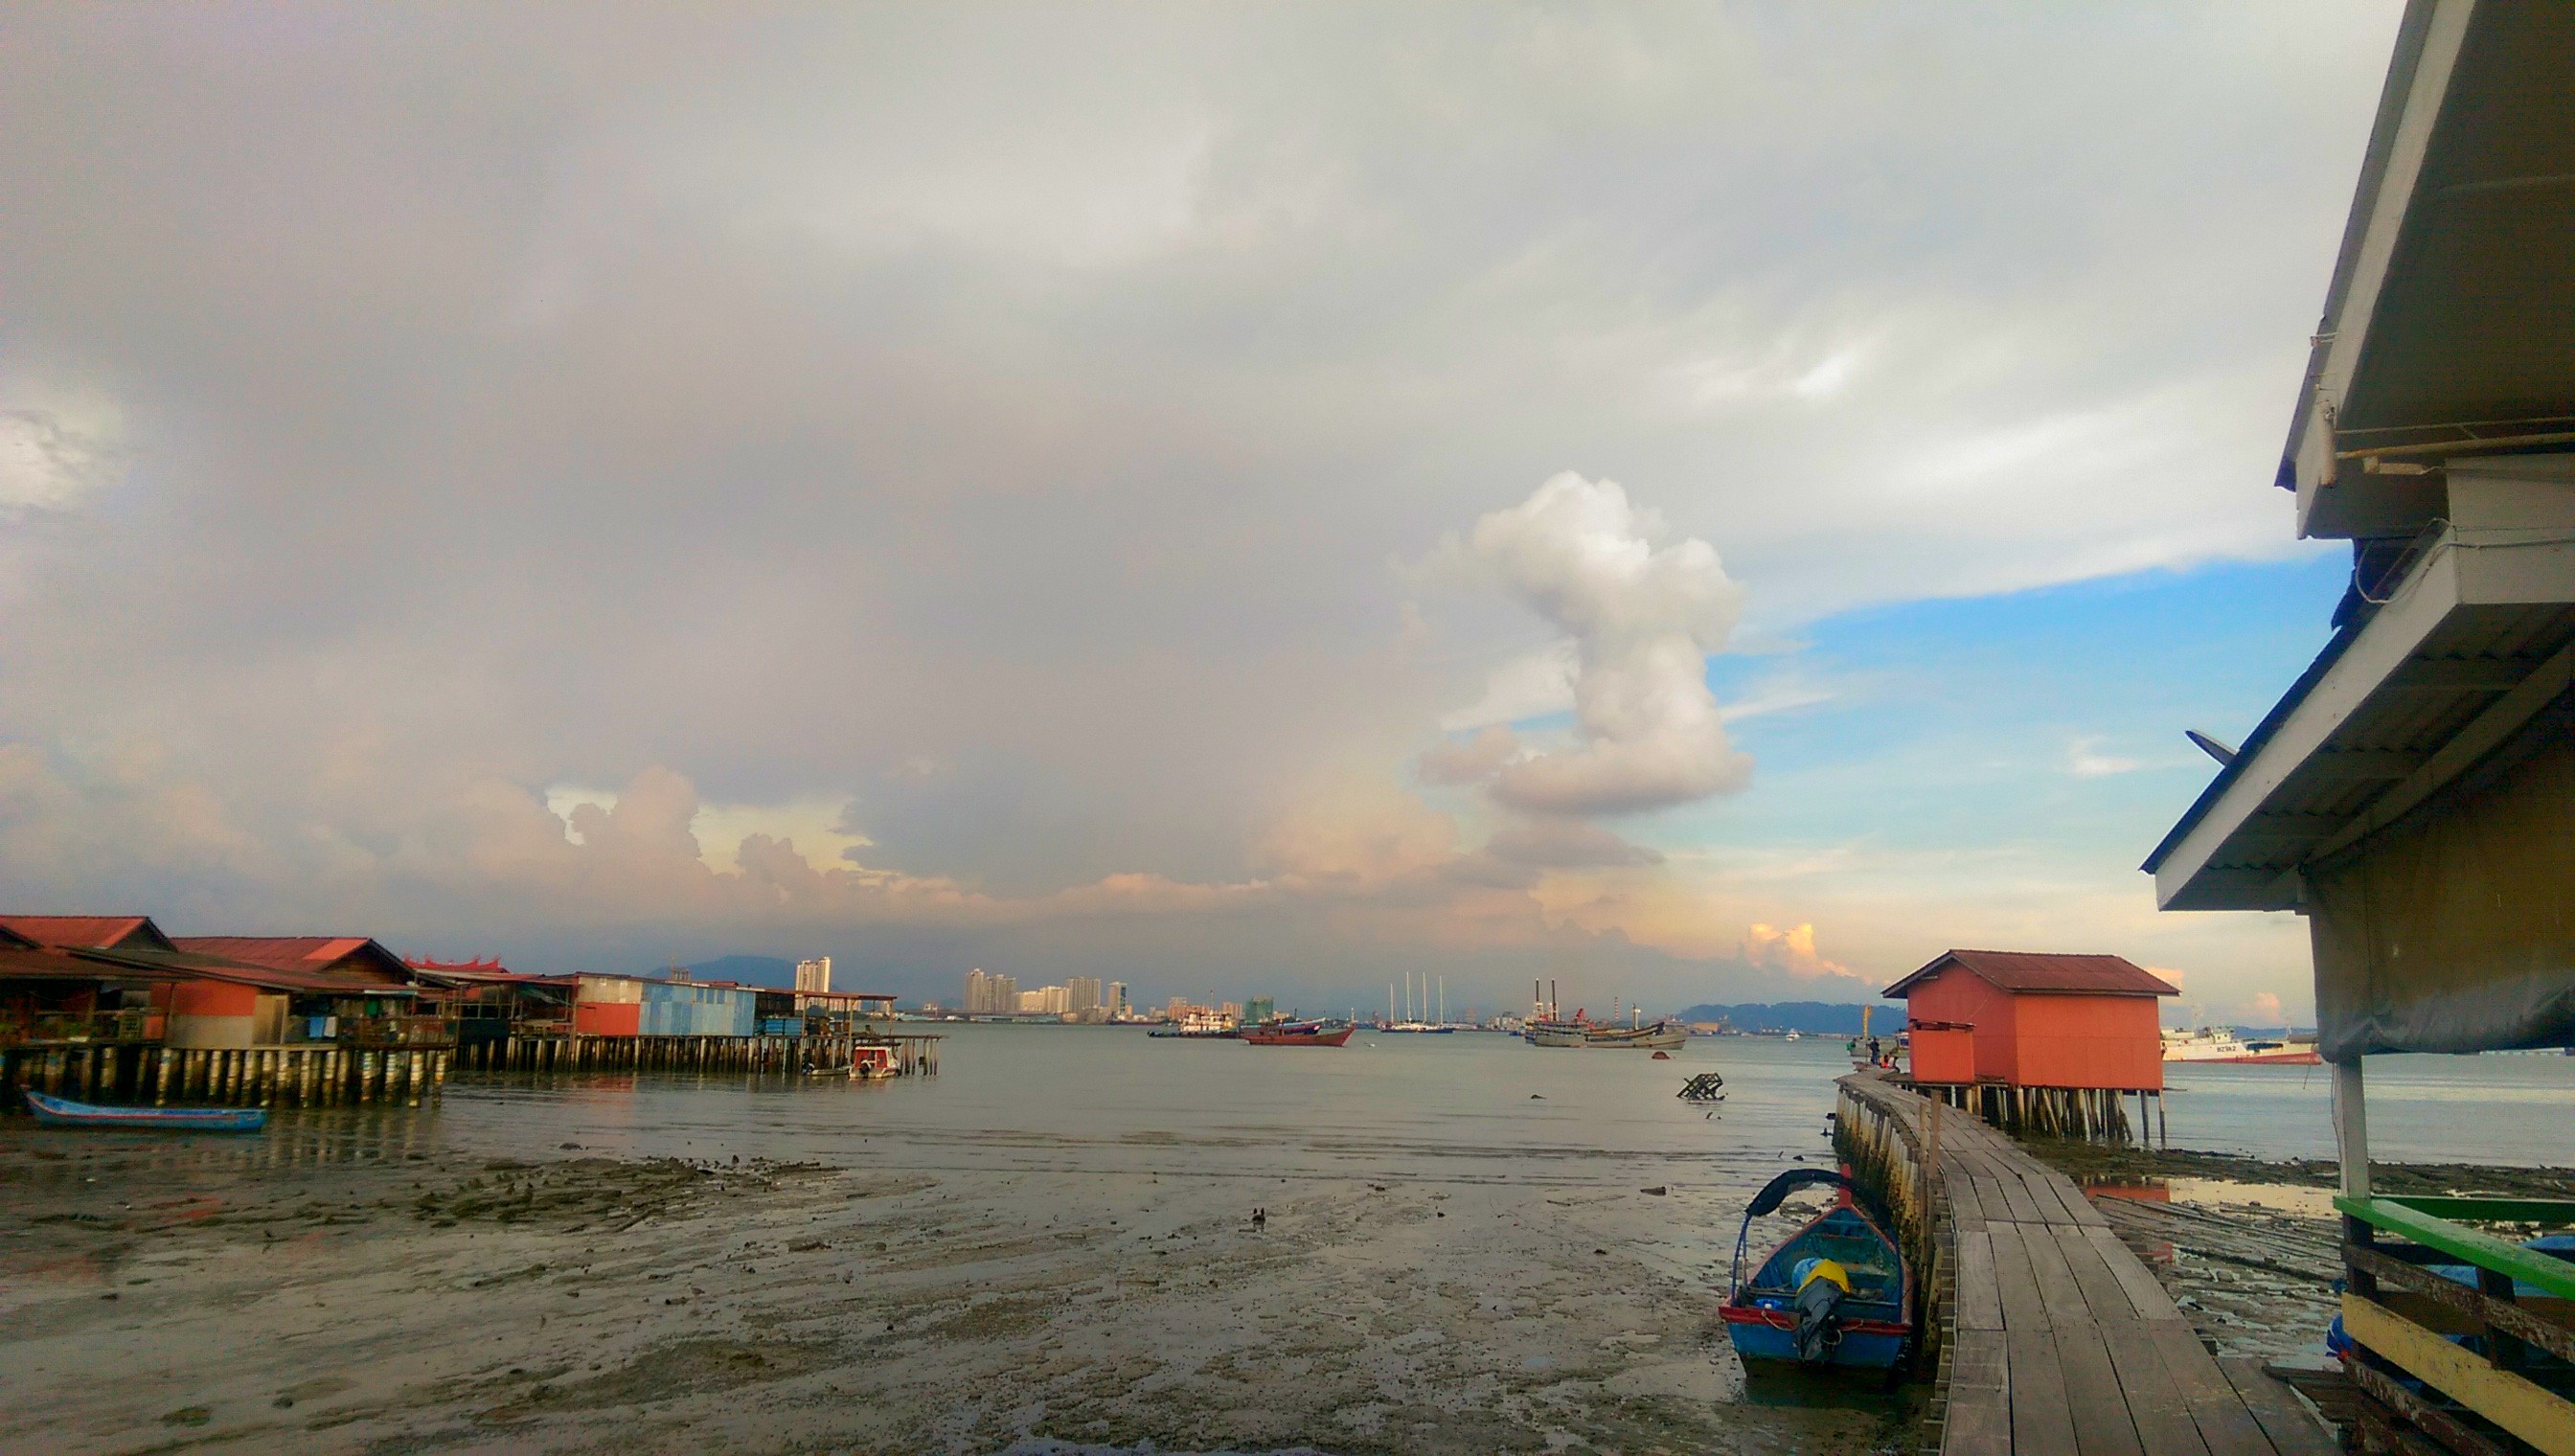
seaside, house, beach, walkway, Kevin Chung, penang, malaysia, sky, cloud, sea, ocean, horizon, coast, meteorological phenomenon